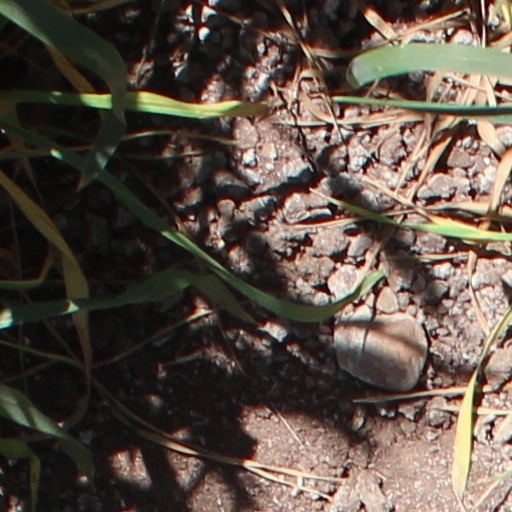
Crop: wheat